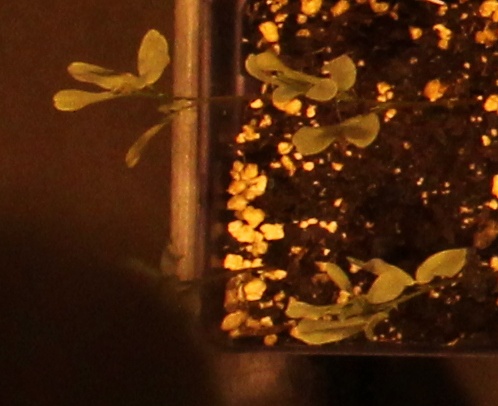
Label: Lentil